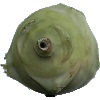
Label: Kohlrabi 1